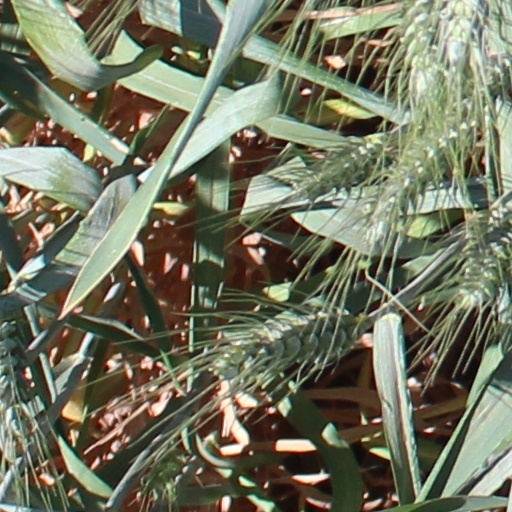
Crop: wheat